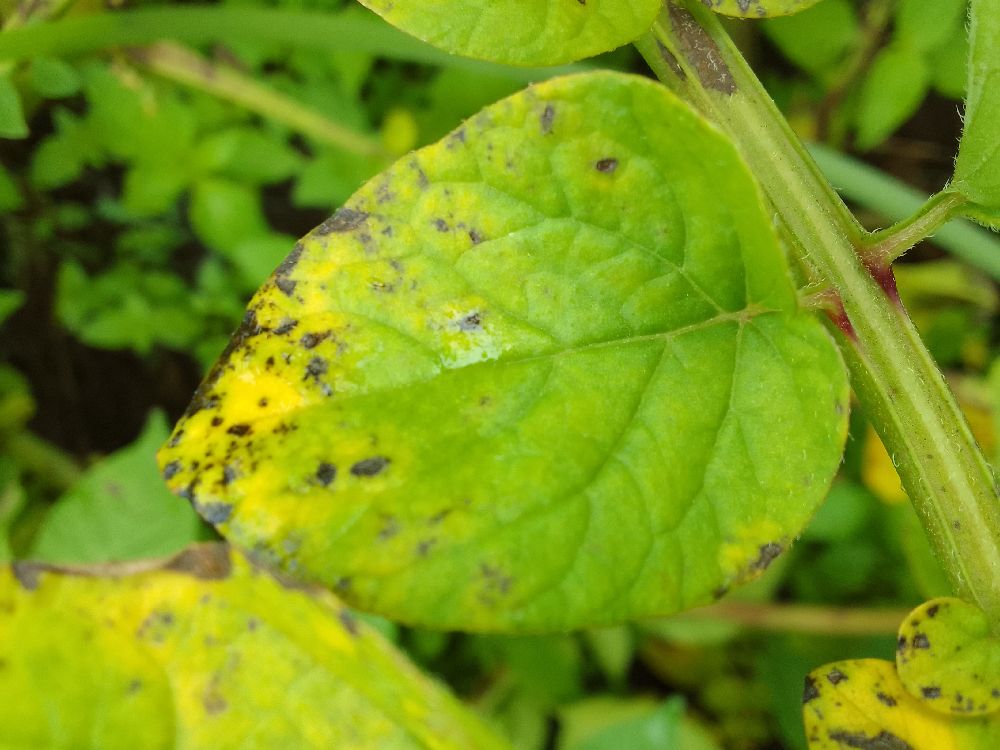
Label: Early blight